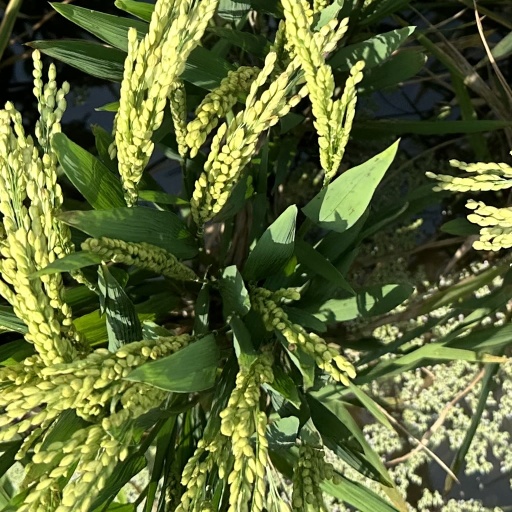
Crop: rice